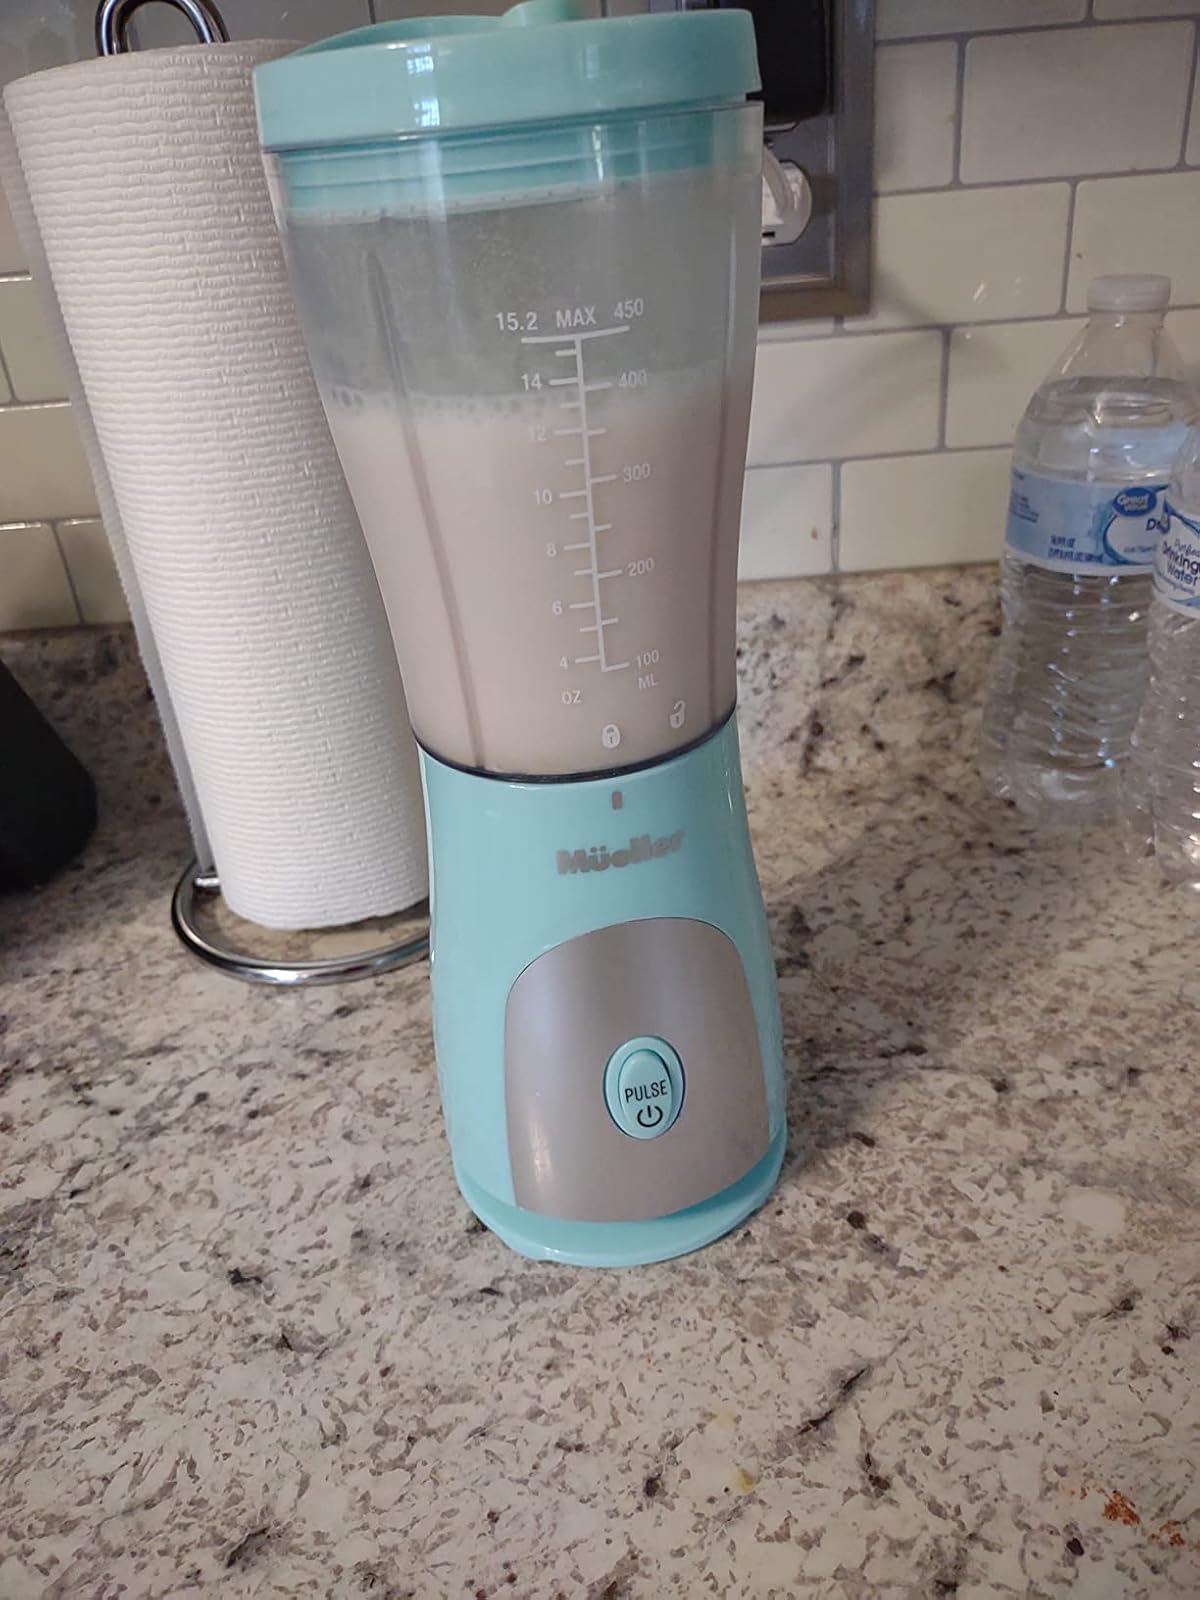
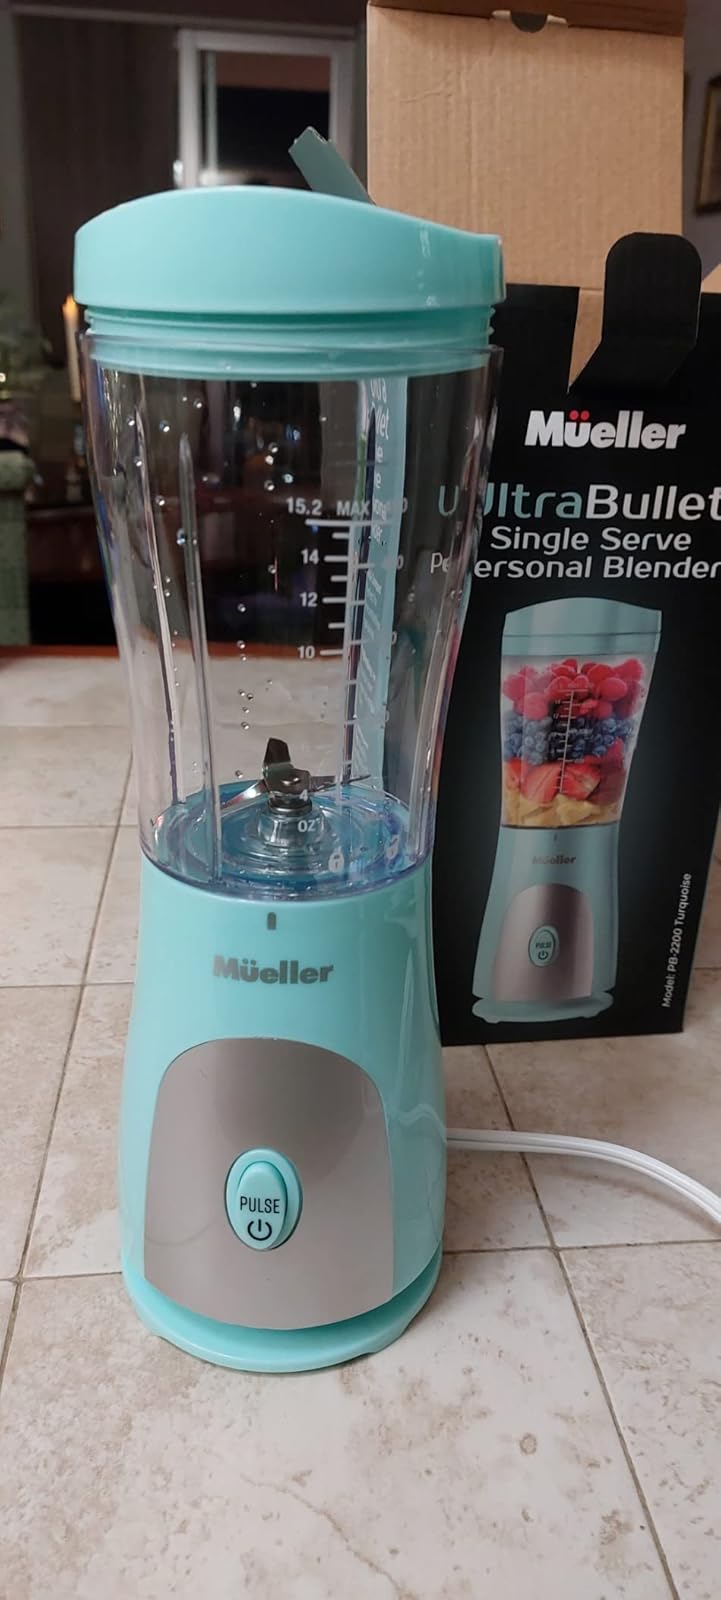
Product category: items_blender
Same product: yes